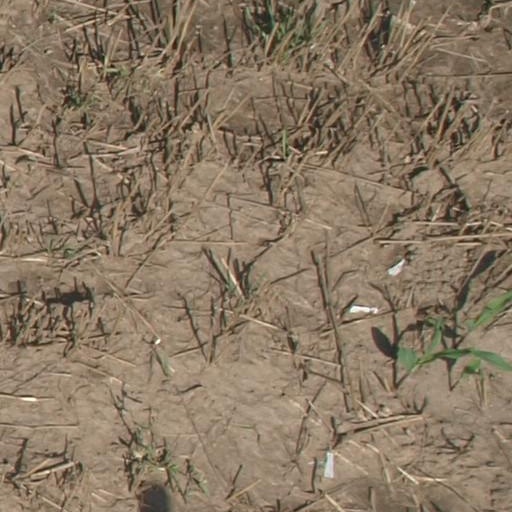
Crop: maize; corn